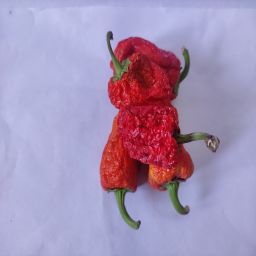
Crop: Bell Pepper
Quality: Dried